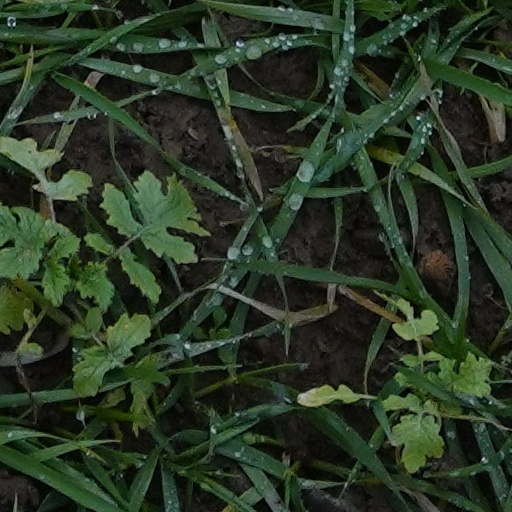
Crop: wheat